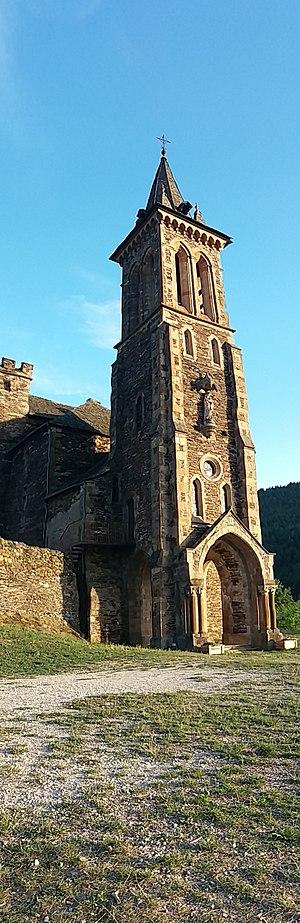
La collégiale Notre-Dame-de-l'Assomption de Bédouès est une église située sur la commune française de Bédouès dans la haute vallée du Tarn en Lozère. Fortifiée, elle a été construite au XIVᵉ siècle à l'instigation du pape Urbain V afin d'accueillir le tombeau de ses parents en 1363.